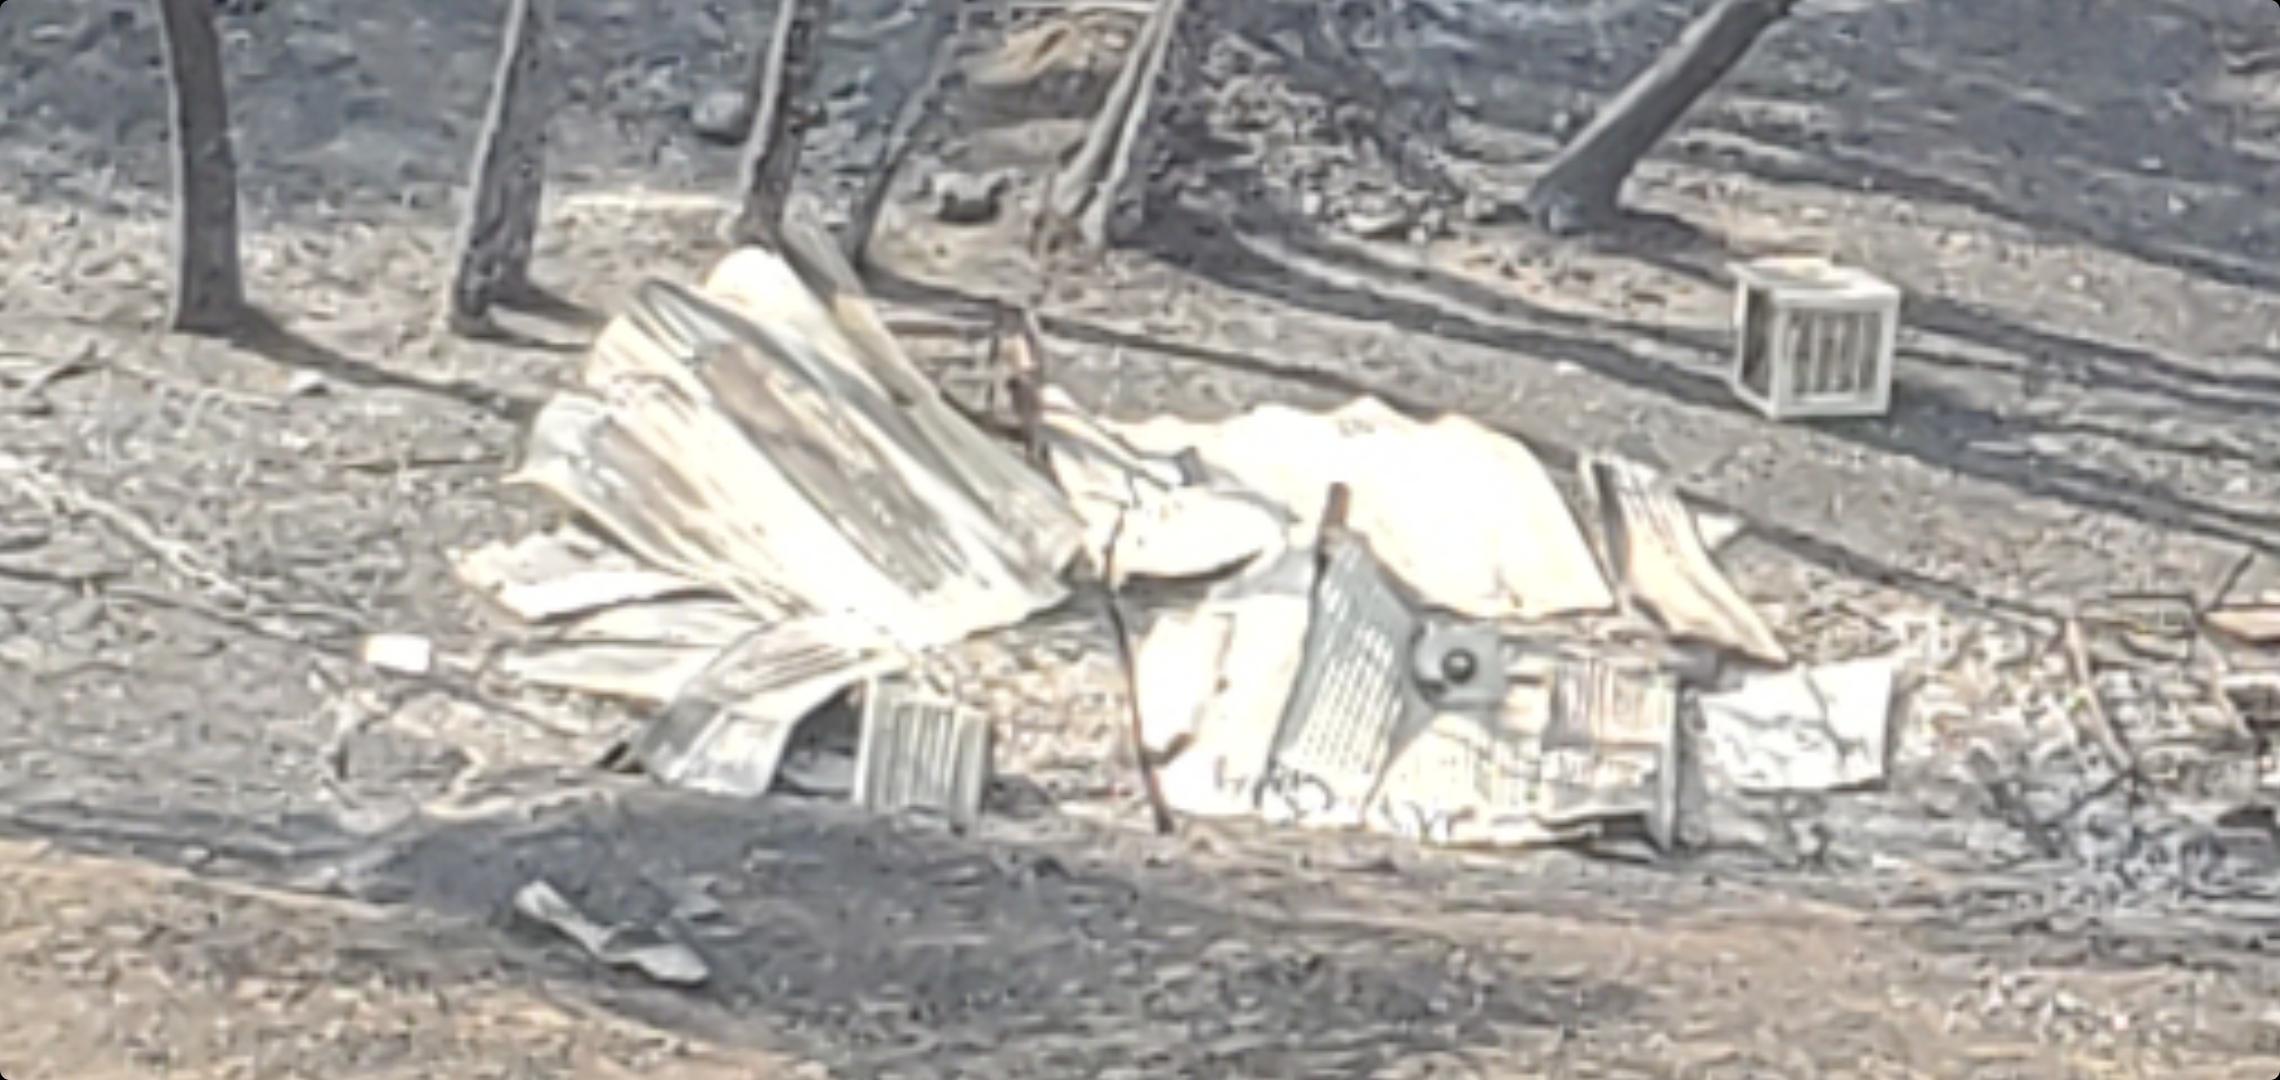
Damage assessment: destroyed